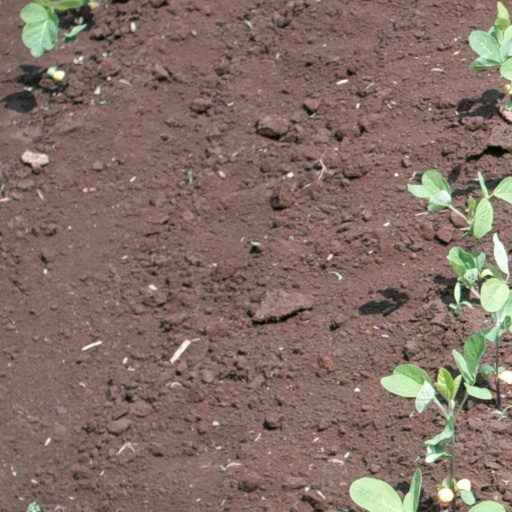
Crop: soybean